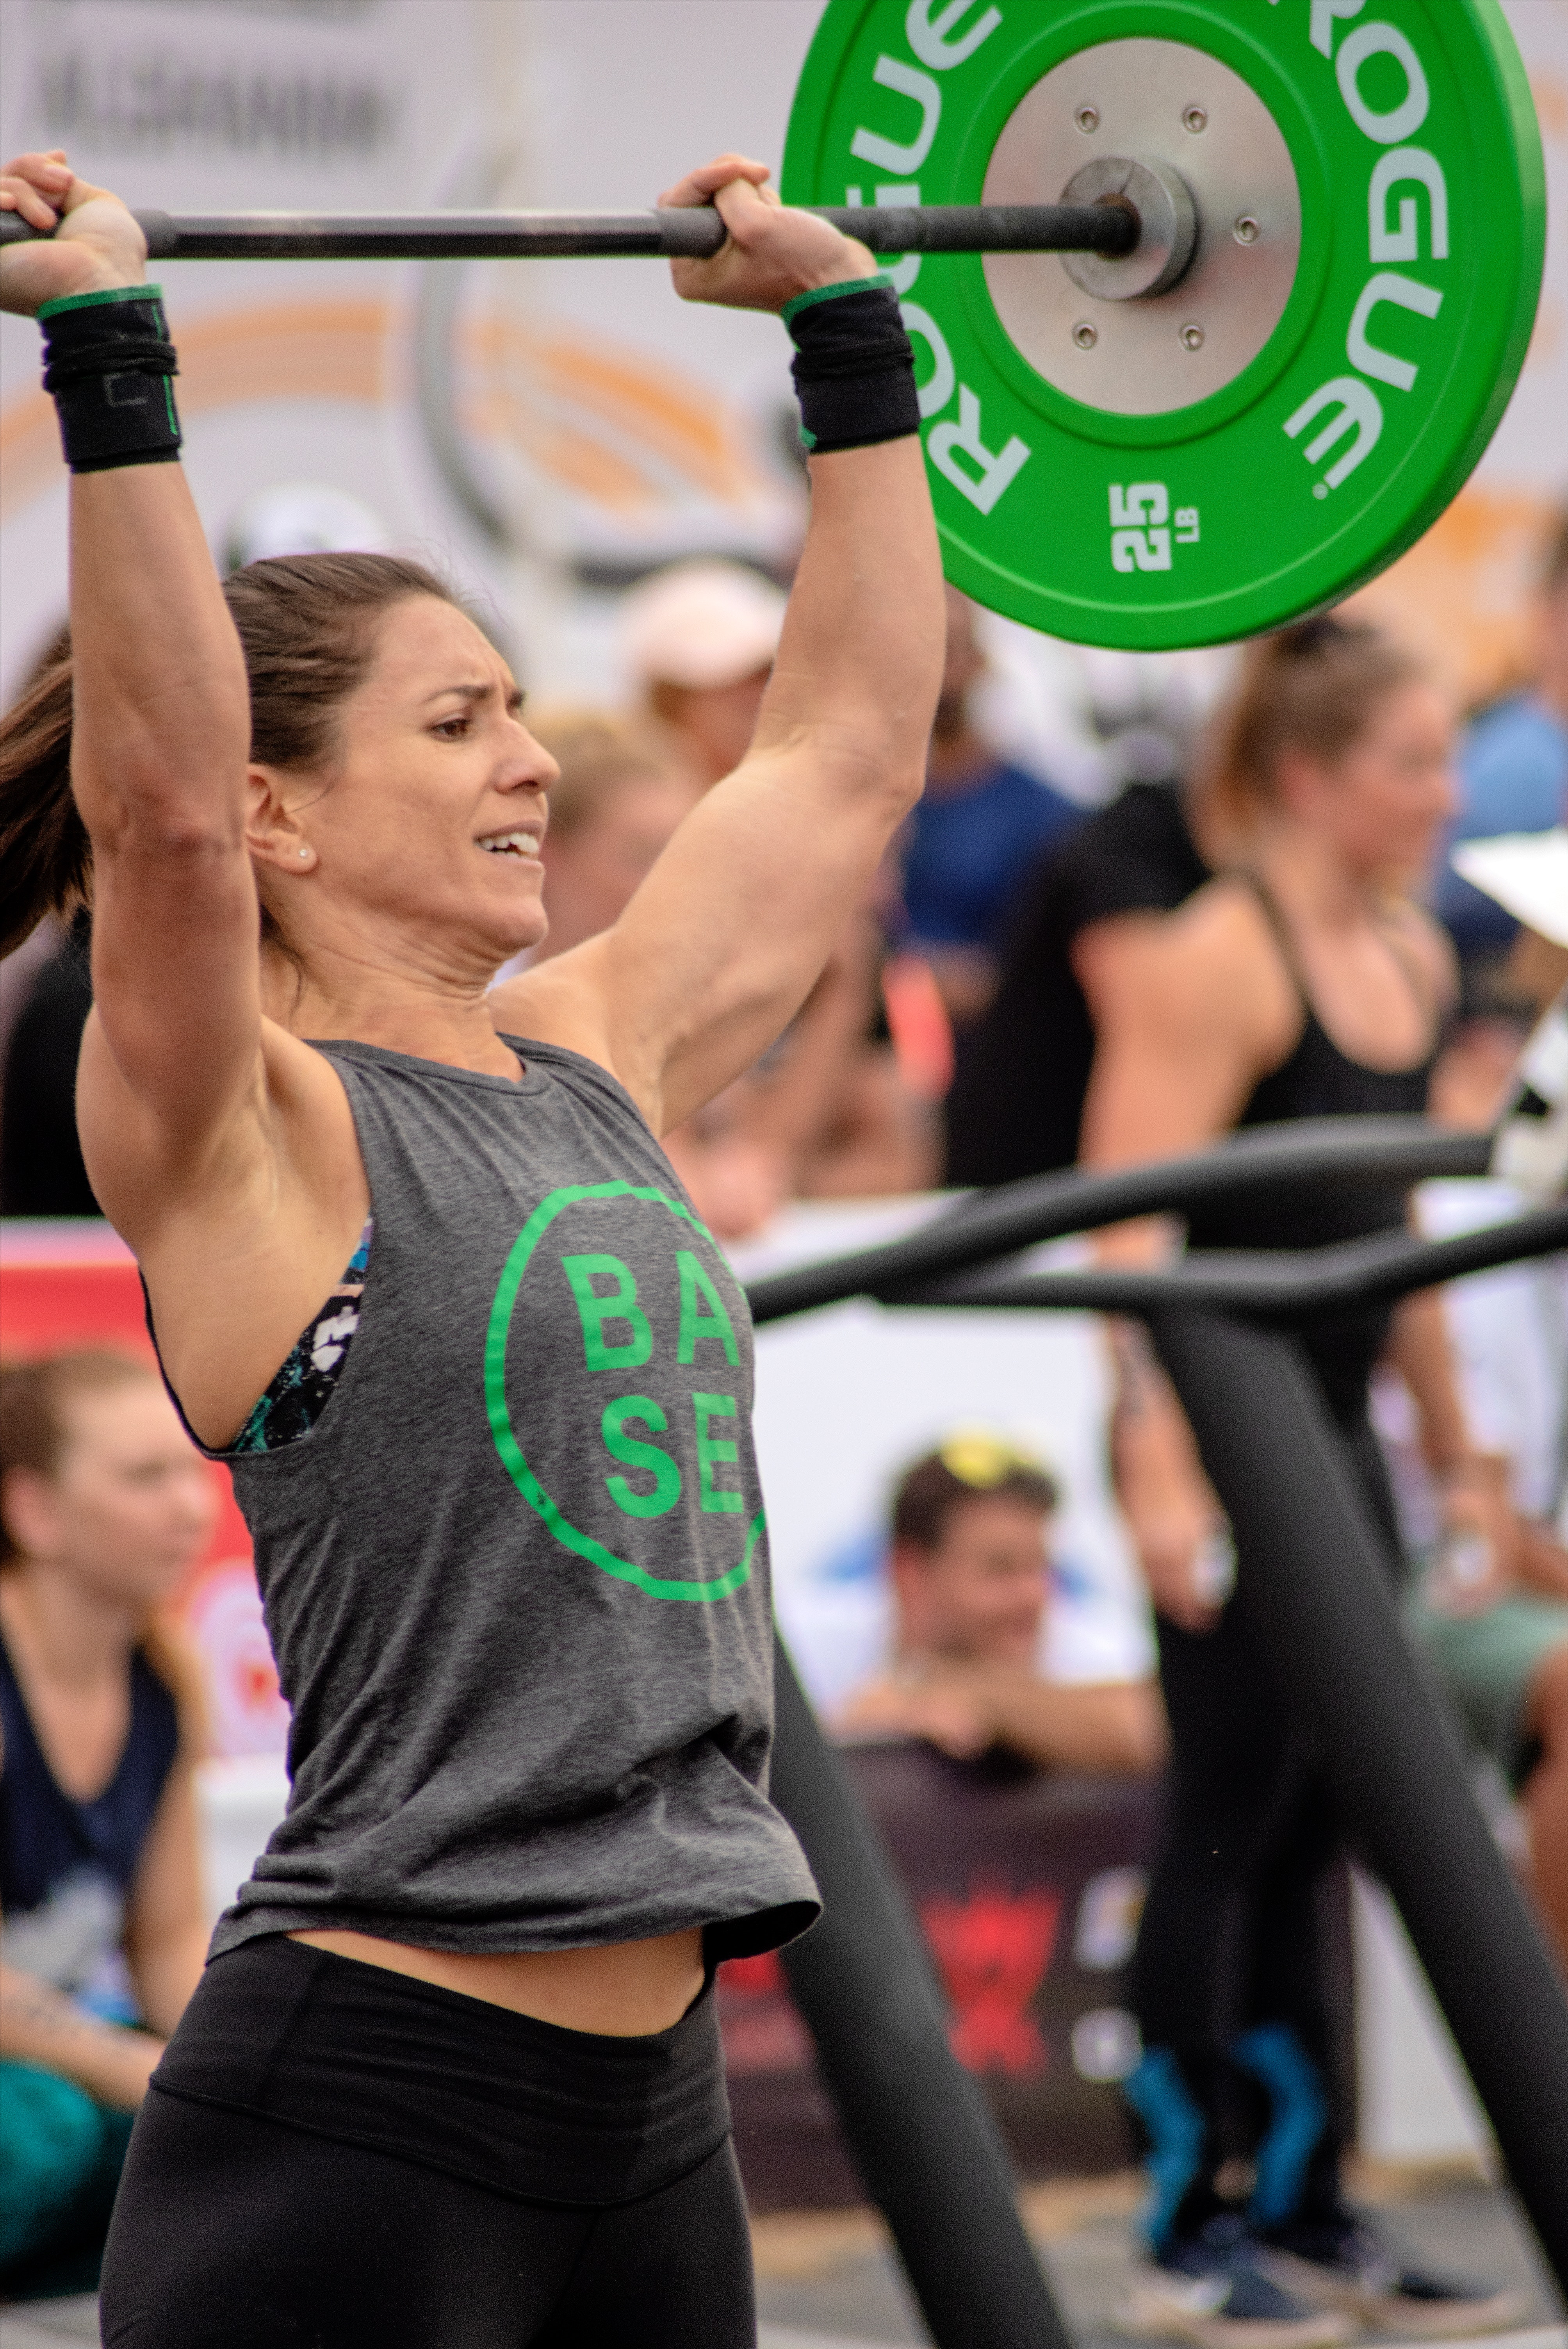
physical fitness, Strength athletics, strength training, crossfit, overhead press, sports, muscle, arm, athlete, exercise, individual sports, competition, room, exercise equipment, championship, weight training, sports equipment, competition event, chest, fitness professional